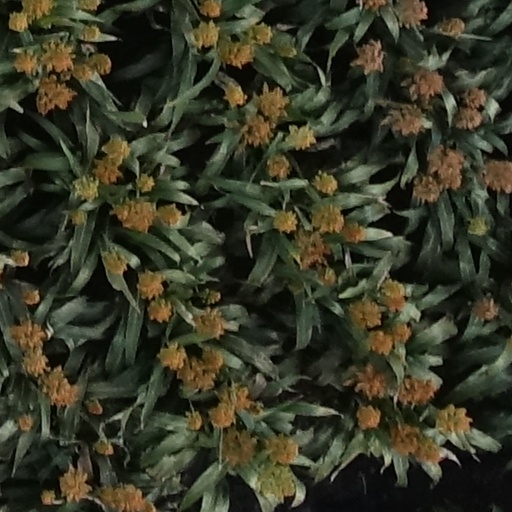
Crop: sorghum